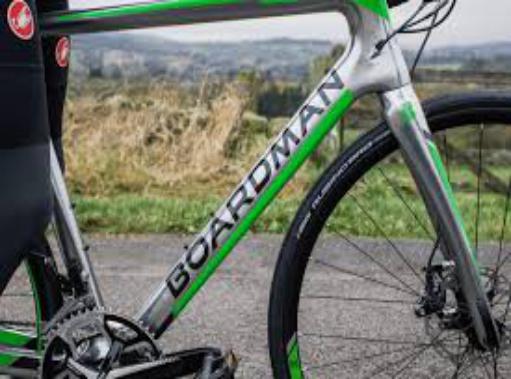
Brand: boardman bikes
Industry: Transportation